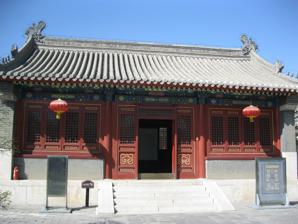
Building: Residence of Gurun Princess Kejing
Country: China
Year built: 1705
City museum, Historic site in Hohhot, China Residence of Gurun Princess Kejing 清固倫恪靖公主府 Main hall of the Residence of Gurun Princess Kejing Location within Inner Mongolia Show map of Inner Mongolia Residence of Gurun Princess Kejing (China) Show map of China Established 1990 Location 62 Tongdao North Road, Xincheng , Hohhot , China Coordinates 40°50′13″N 111°38′52″E / 40.83699°N 111.64766°E / 40.83699; 111.64766 Type City museum, Historic site The Residence of Gurun Princess Kejing ( Chinese : 清固倫恪靖公主府 ; pinyin : Qīng gùlún kèjìng gōngzhǔ fǔ ) is a Qing dynasty courtyard house in Inner Mongolia , China . It currently houses the Hohhot Municipal Museum ( Chinese : 呼和浩特市博物館 ; pinyin : Hūhéhàotè shì bówùguǎn ). It is listed as a Major Historical and Cultural Site Protected at the National Level . History The mansion was where Gurun Princess Kejing lived after her marriage to a member of the Mongolian Borjigin clan. The Dzungar–Qing Wars meant that the territory now known as Mongolia was unsafe for a Qing princess, so the Kangxi Emperor decreed that she should reside in Hohhot , then known as Guihua City ( Chinese : 归化城 ). The site for the residence was selected in 1703, and all materials and labour for its construction came from the area surrounding Hohhot. The residence was completed in 1705. The residence was occupied by descendants of Gurun Princess Kejing until the 20th century. In 1923, it was taken over and used by Hohhot Municipal Normal School. The Hohhot Museum acquired the complex in 1990. In 2001, the complex was listed as a Major Historical and Cultural Site Protected at the National Level by the State Administration of Cultural Heritage . Structure The residential complex measures 180m from north to south, 63m from east to west. It is laid out symmetrically east-west , with the central axis from south to north featuring a spirit screen , main entrance, ceremonial entrance, main hall (called Jingyi Tang 靜宜堂), a house-style passage ( Chinese : 垂花門 ; pinyin : chuíhuā mén ), bedchamber, and a rear building ( Chinese : 後罩房 ; pinyin : hòuzhào fáng ). Each of the four internal courtyards and buildings along the central axis is flanked by opposing side buildings. The building is only one storey high and the walls are very thick to protect against the cold winters experienced in Hohhot. The main hall has traditional latticed windows, whilst the bedchamber has windows set high into the wall that can be opened. Gallery Main entrance Bedchamber References Notes